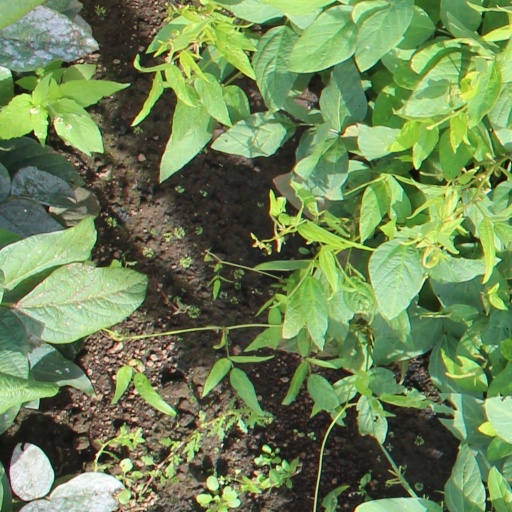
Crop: soybean